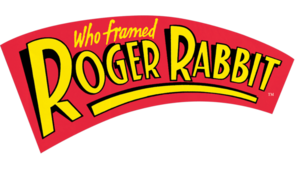
Hvem snørede Roger Rabbit
Filmens logo
Hvem snørede Roger Rabbit er en amerikansk spillefilm fra 1988, kombineret med tegnefilm. Filmen er instrueret af Robert Zemeckis og er resultatetet af et sjældent samarbejde mellem Disney, Warner Bros., MGM, Paramount, og Walter Lanz.